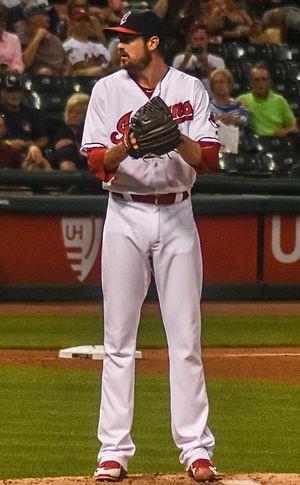
La Série de championnat de la Ligue américaine de baseball 2016 est la 47ᵉ série finale de la Ligue américaine de baseball, dont l'issue détermine le représentant de cette ligue à la Série mondiale 2016, la grande finale des Ligues majeures de baseball.
La saison 2017 des Indians de Cleveland est la 117ᵉ saison en Ligue majeure de baseball pour cette équipe.